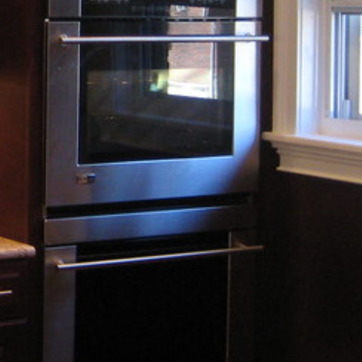
Material: metal